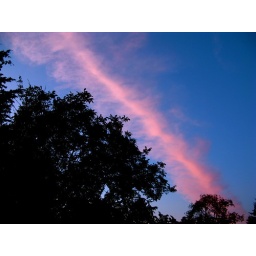
Urban pink cloud over houses, and old buildings... (not shown, sorry)...